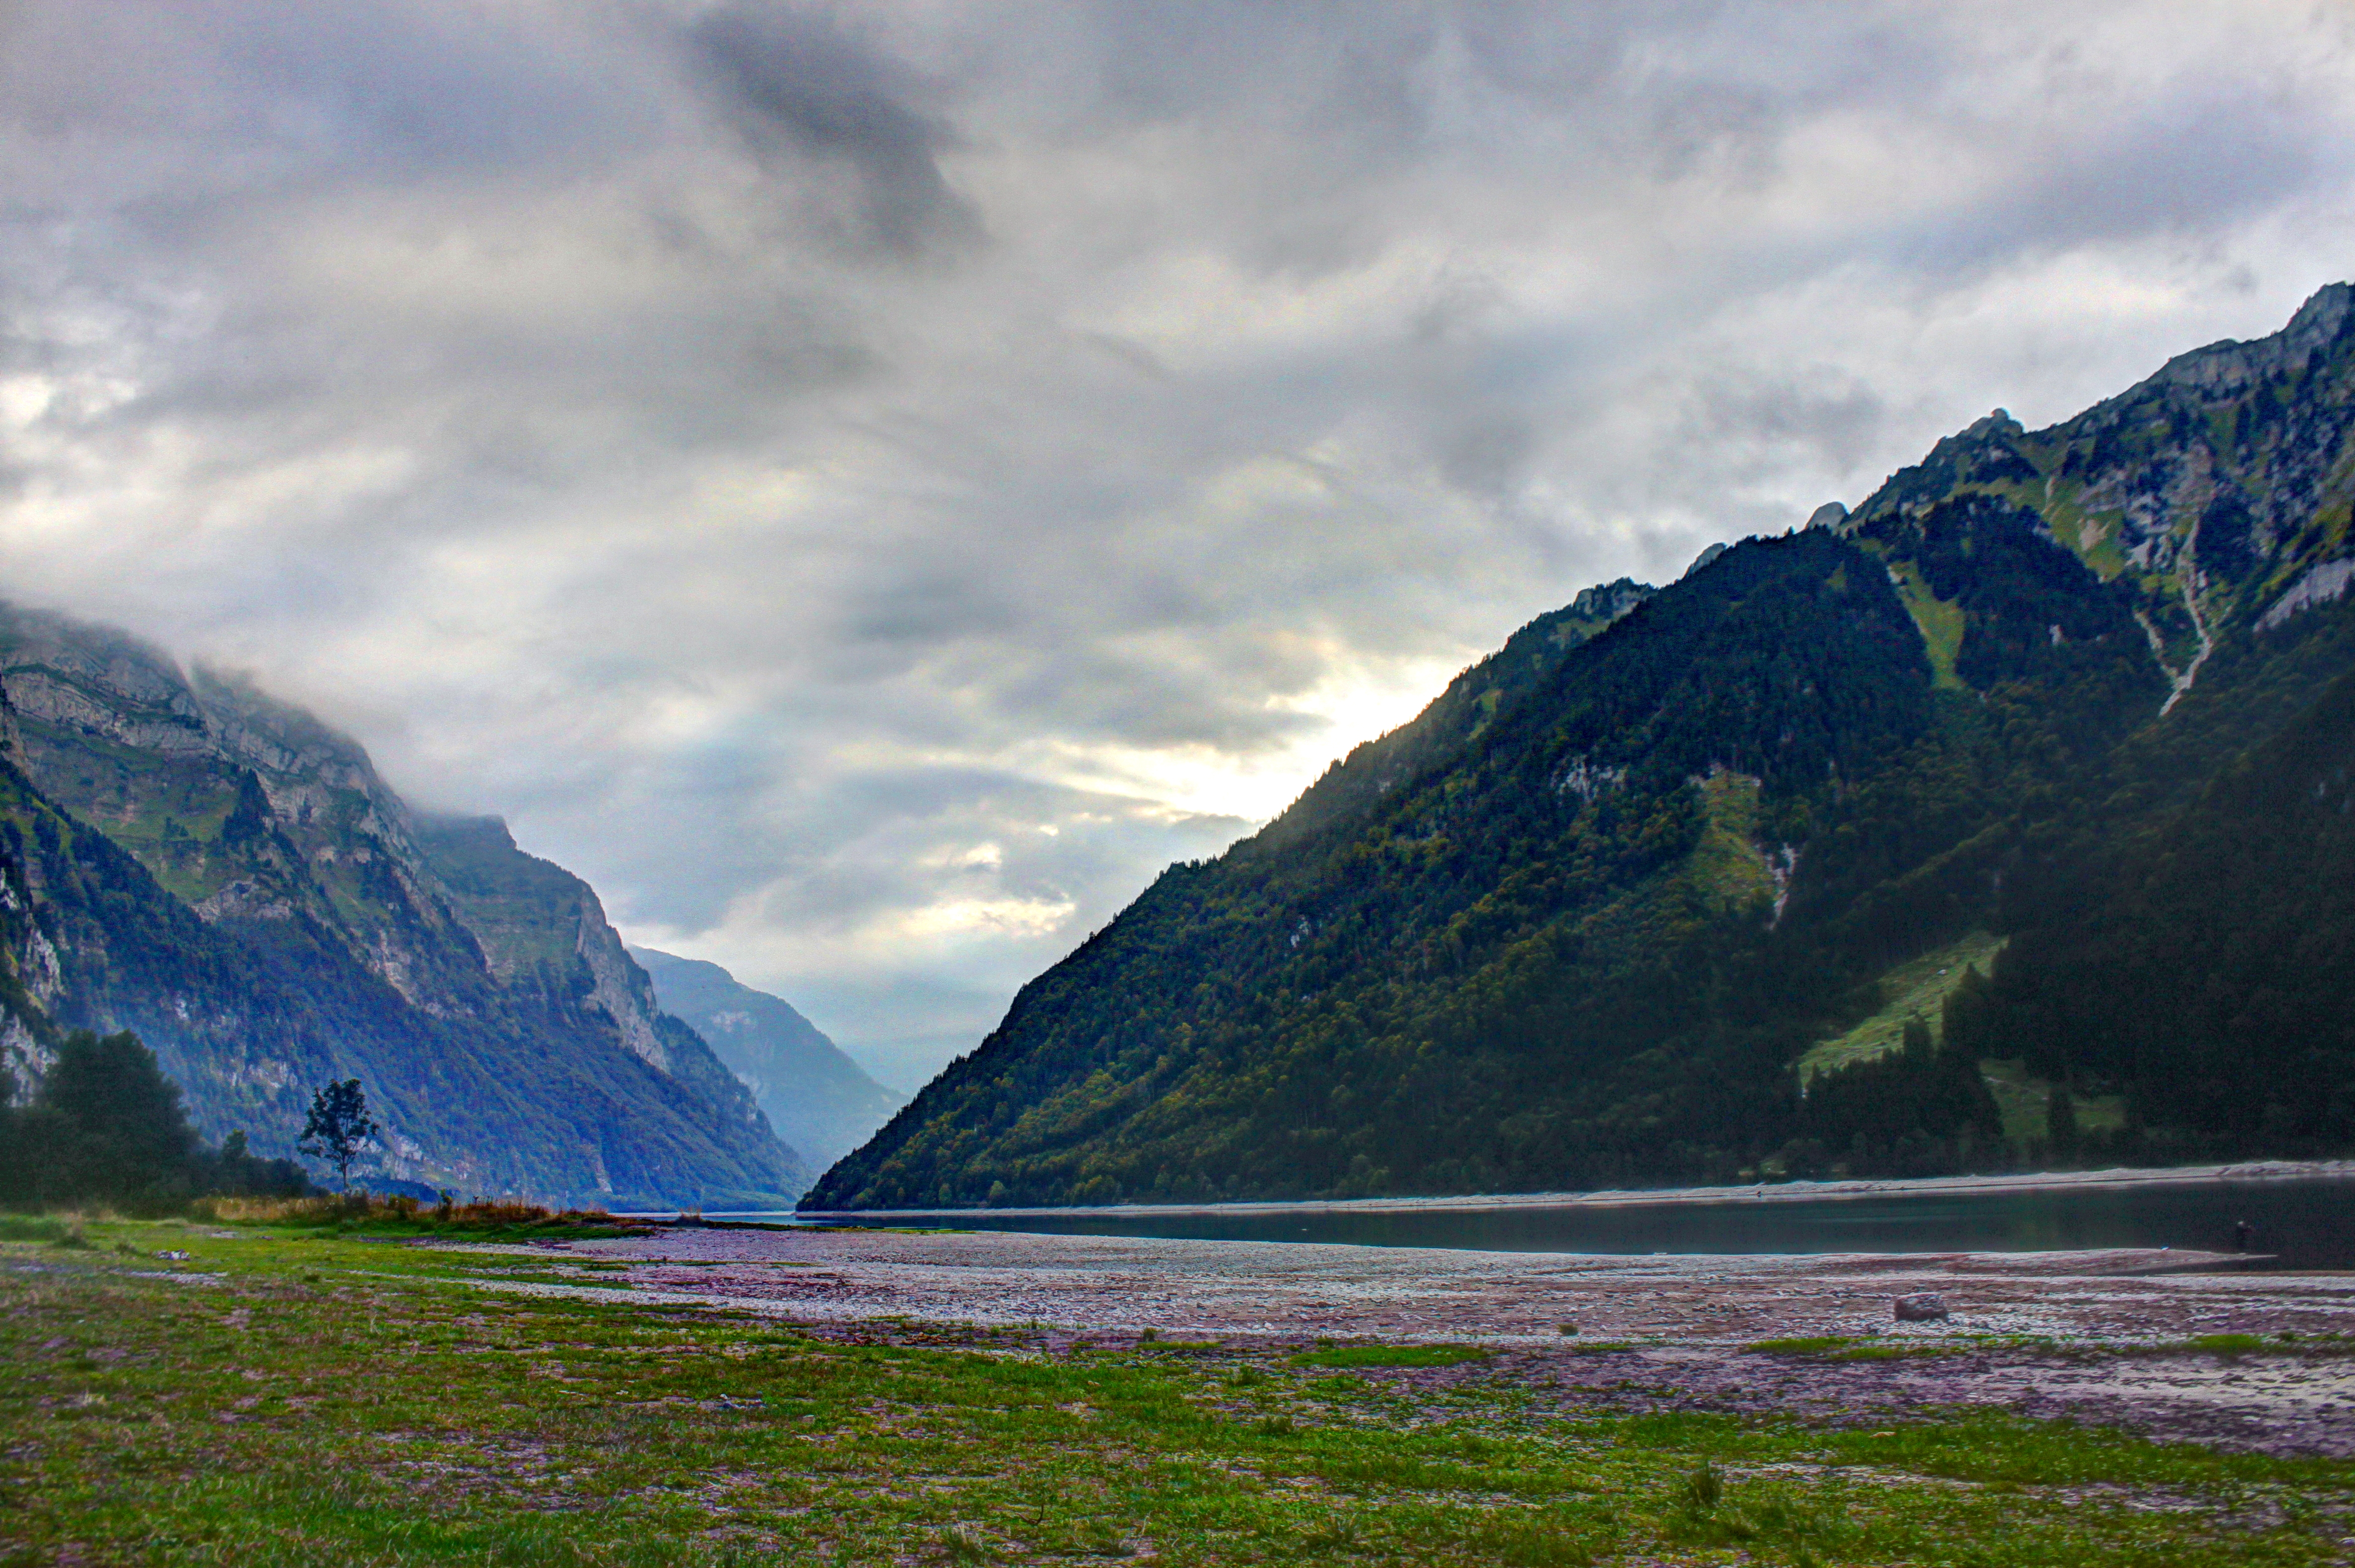
landscape, nature, wilderness, mountain, cloud, meadow, hill, lake, valley, mountain range, glacier, fjord, reservoir, highland, alps, plateau, fell, loch, landform, mountain pass, geographical feature, mountainous landforms, glacial landform